Matthias Stoltenberg

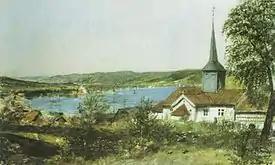
Strømsø Church, 1847

Stoltenberg's paintings were first described by Hans Ødegaard in 1914, in "Norske malere. Mathias Stoltenberg og Lars Hertervig". Ødegaard was responsible for the exhibition of older Norwegian art at the 1914 Jubilee Exhibition. In addition to Stoltenberg, Lars Hertervig, Johannes Flintoe and Peder Balke were other more or less forgotten painters who found their way into museums and galleries after this exhibition.